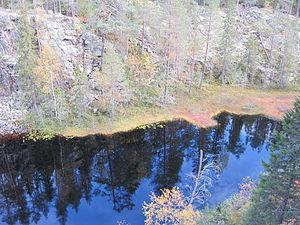
Le parc national de Hiidenportti est un parc national finlandais situé dans l'est du pays, dans le Kainuu.